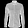
Label: Shirt